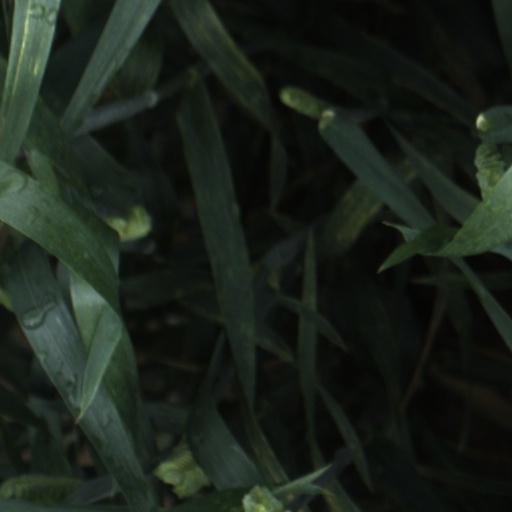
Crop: wheat